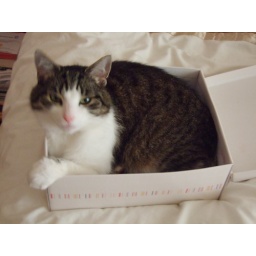
in the shoe box